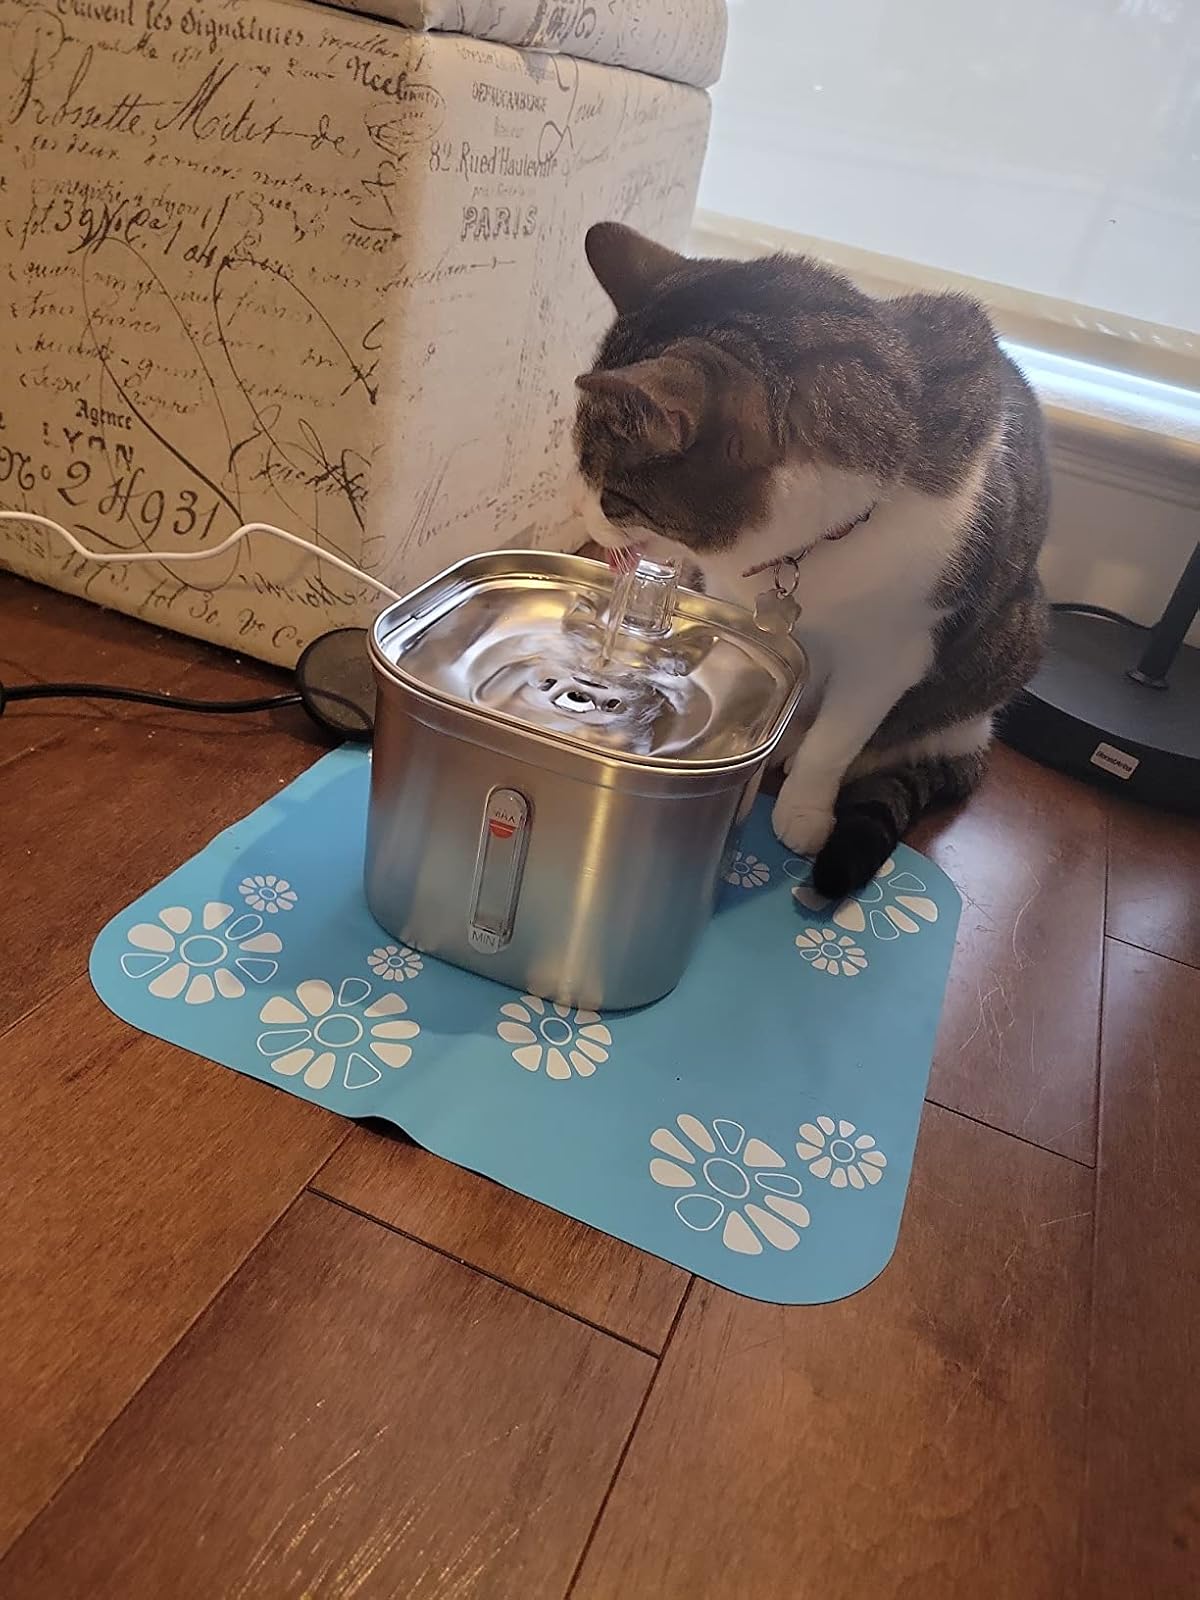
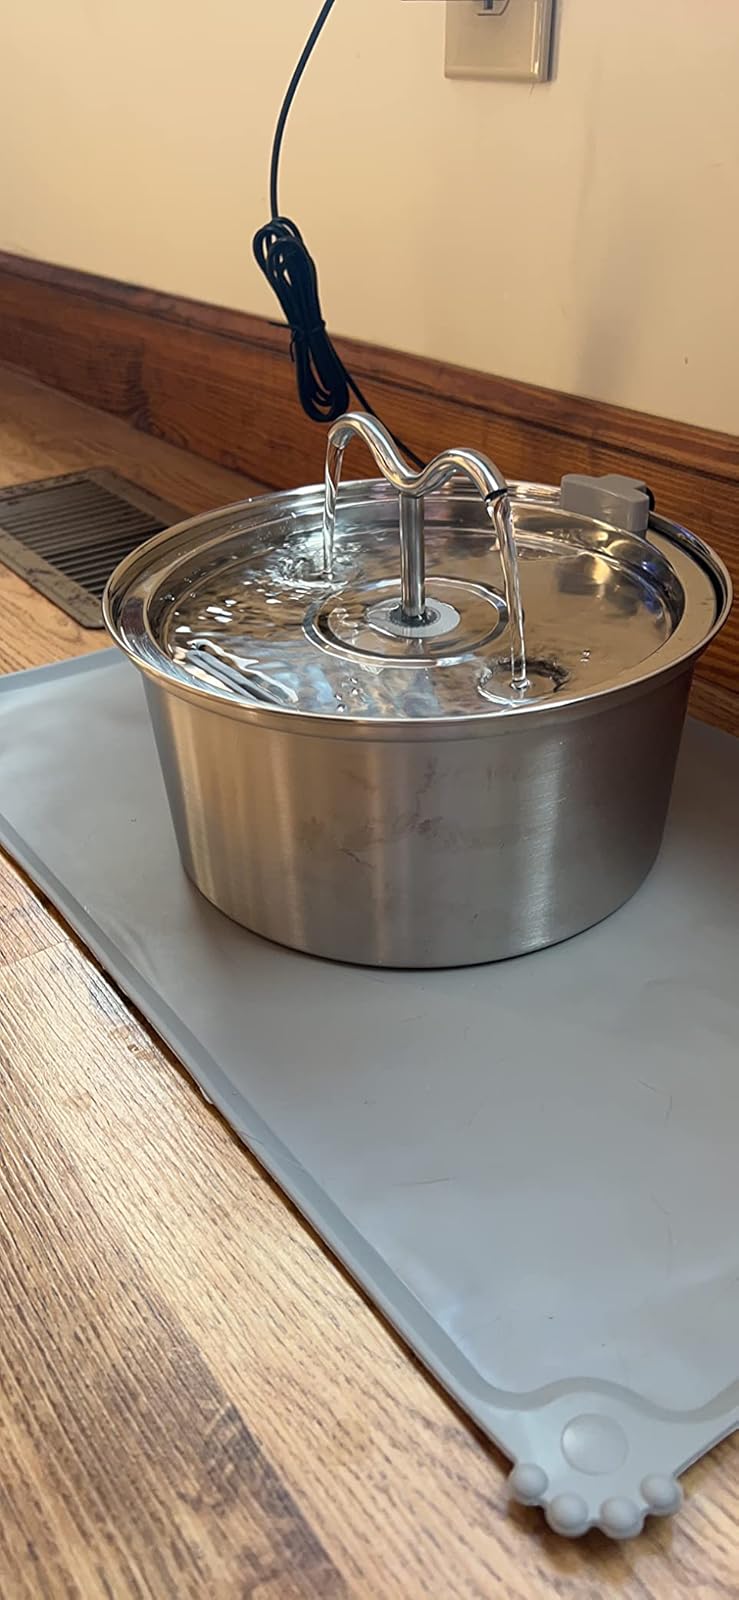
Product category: items_bowl
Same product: no